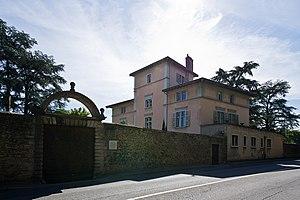
Maison d'Anthouard, 2 route de Champagne (Inscrit, 1975) This building is inscrit au titre des Monuments Historiques. It is indexed in the Base Mérimée, a database of architectural heritage maintained by the French Ministry of Culture,
Écully est une commune française de la métropole de Lyon, en région Auvergne-Rhône-Alpes.
Cet article recense les monuments historiques de la métropole de Lyon, en France.